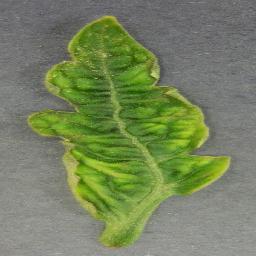
Label: Tomato___Tomato_Yellow_Leaf_Curl_Virus